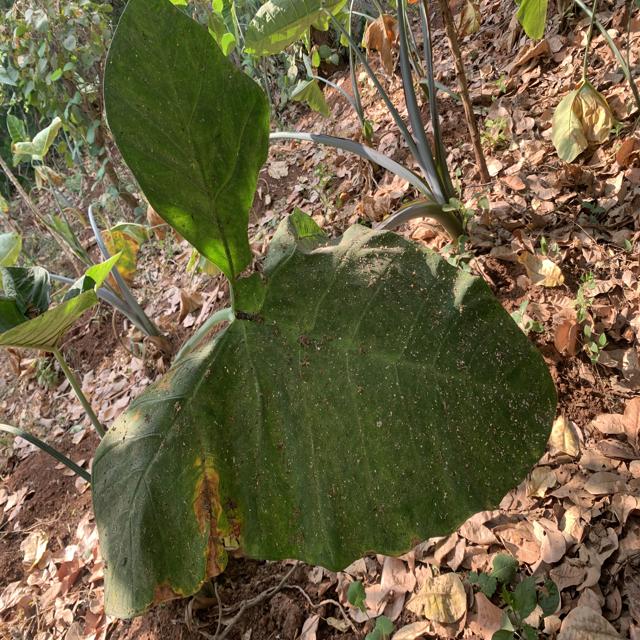
Label: Early_Blight